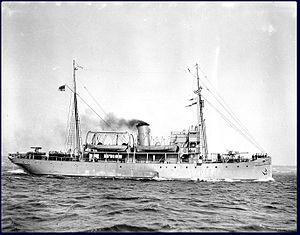
Le CSS Acadia est un ancien navire océanographique et hydrographique de la Commission hydrographique du Canada et son successeur, le Canadian Hydrographic Service. Aujourd'hui, il s'agit d'un navire musée, désigné lieu historique national du Canada, amarré dans le port d'Halifax au Musée maritime de l'Atlantique de Halifax.